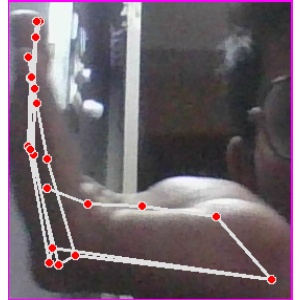
अक्षर: स